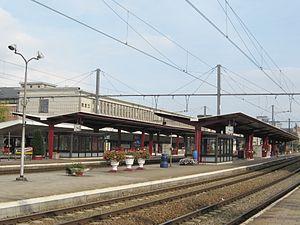
La gare de Hasselt est une gare ferroviaire belge de la ligne 34, de Liège à Hasselt, située à proximité du centre-ville de Hasselt, en Région flamande dans la province de Limbourg.
La ligne 34 est une ligne de chemin de fer belge reliant Liège et Hasselt. Elle faisait initialement partie d'une concession pour un axe nord - sud permettant de relier Eindhoven à Liège, attribuée à la Compagnie du chemin de fer Liégeois-Limbourgeois.